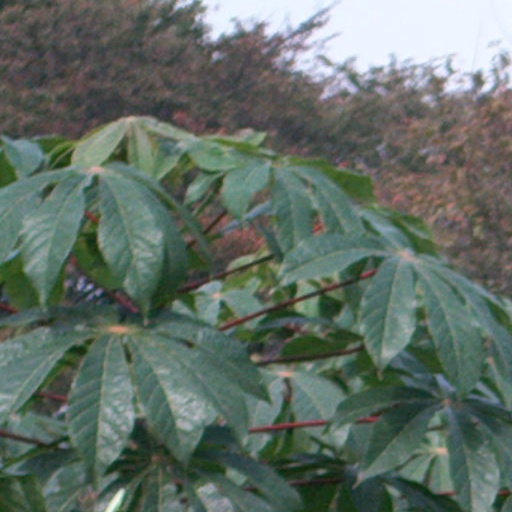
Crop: cassava